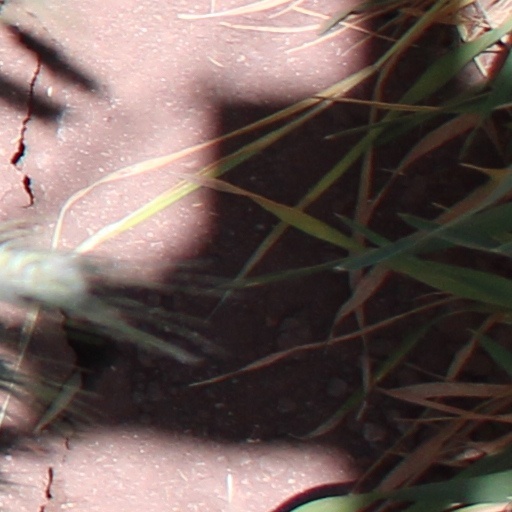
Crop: wheat